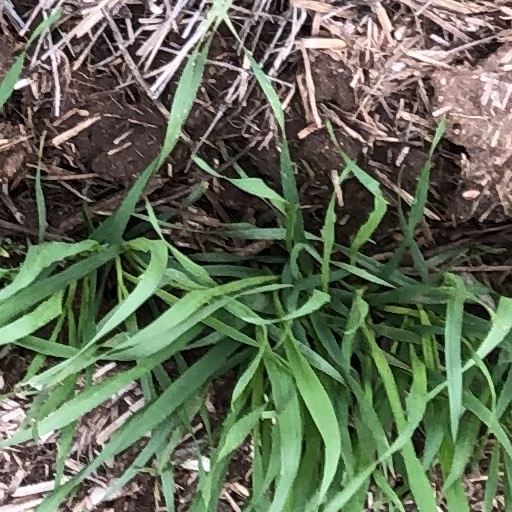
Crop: wheat